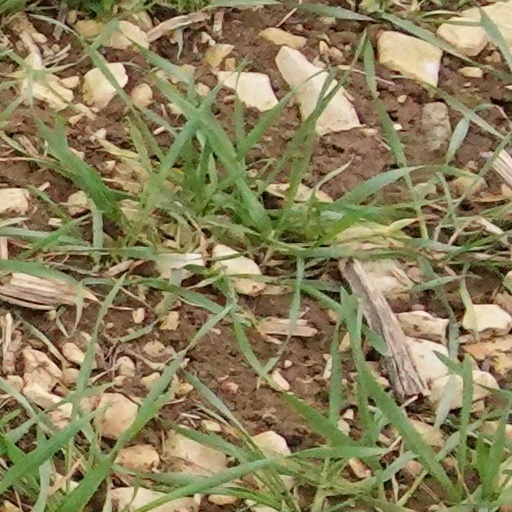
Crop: wheat